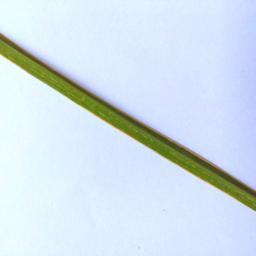
Label: Rice___Leaf_Blast